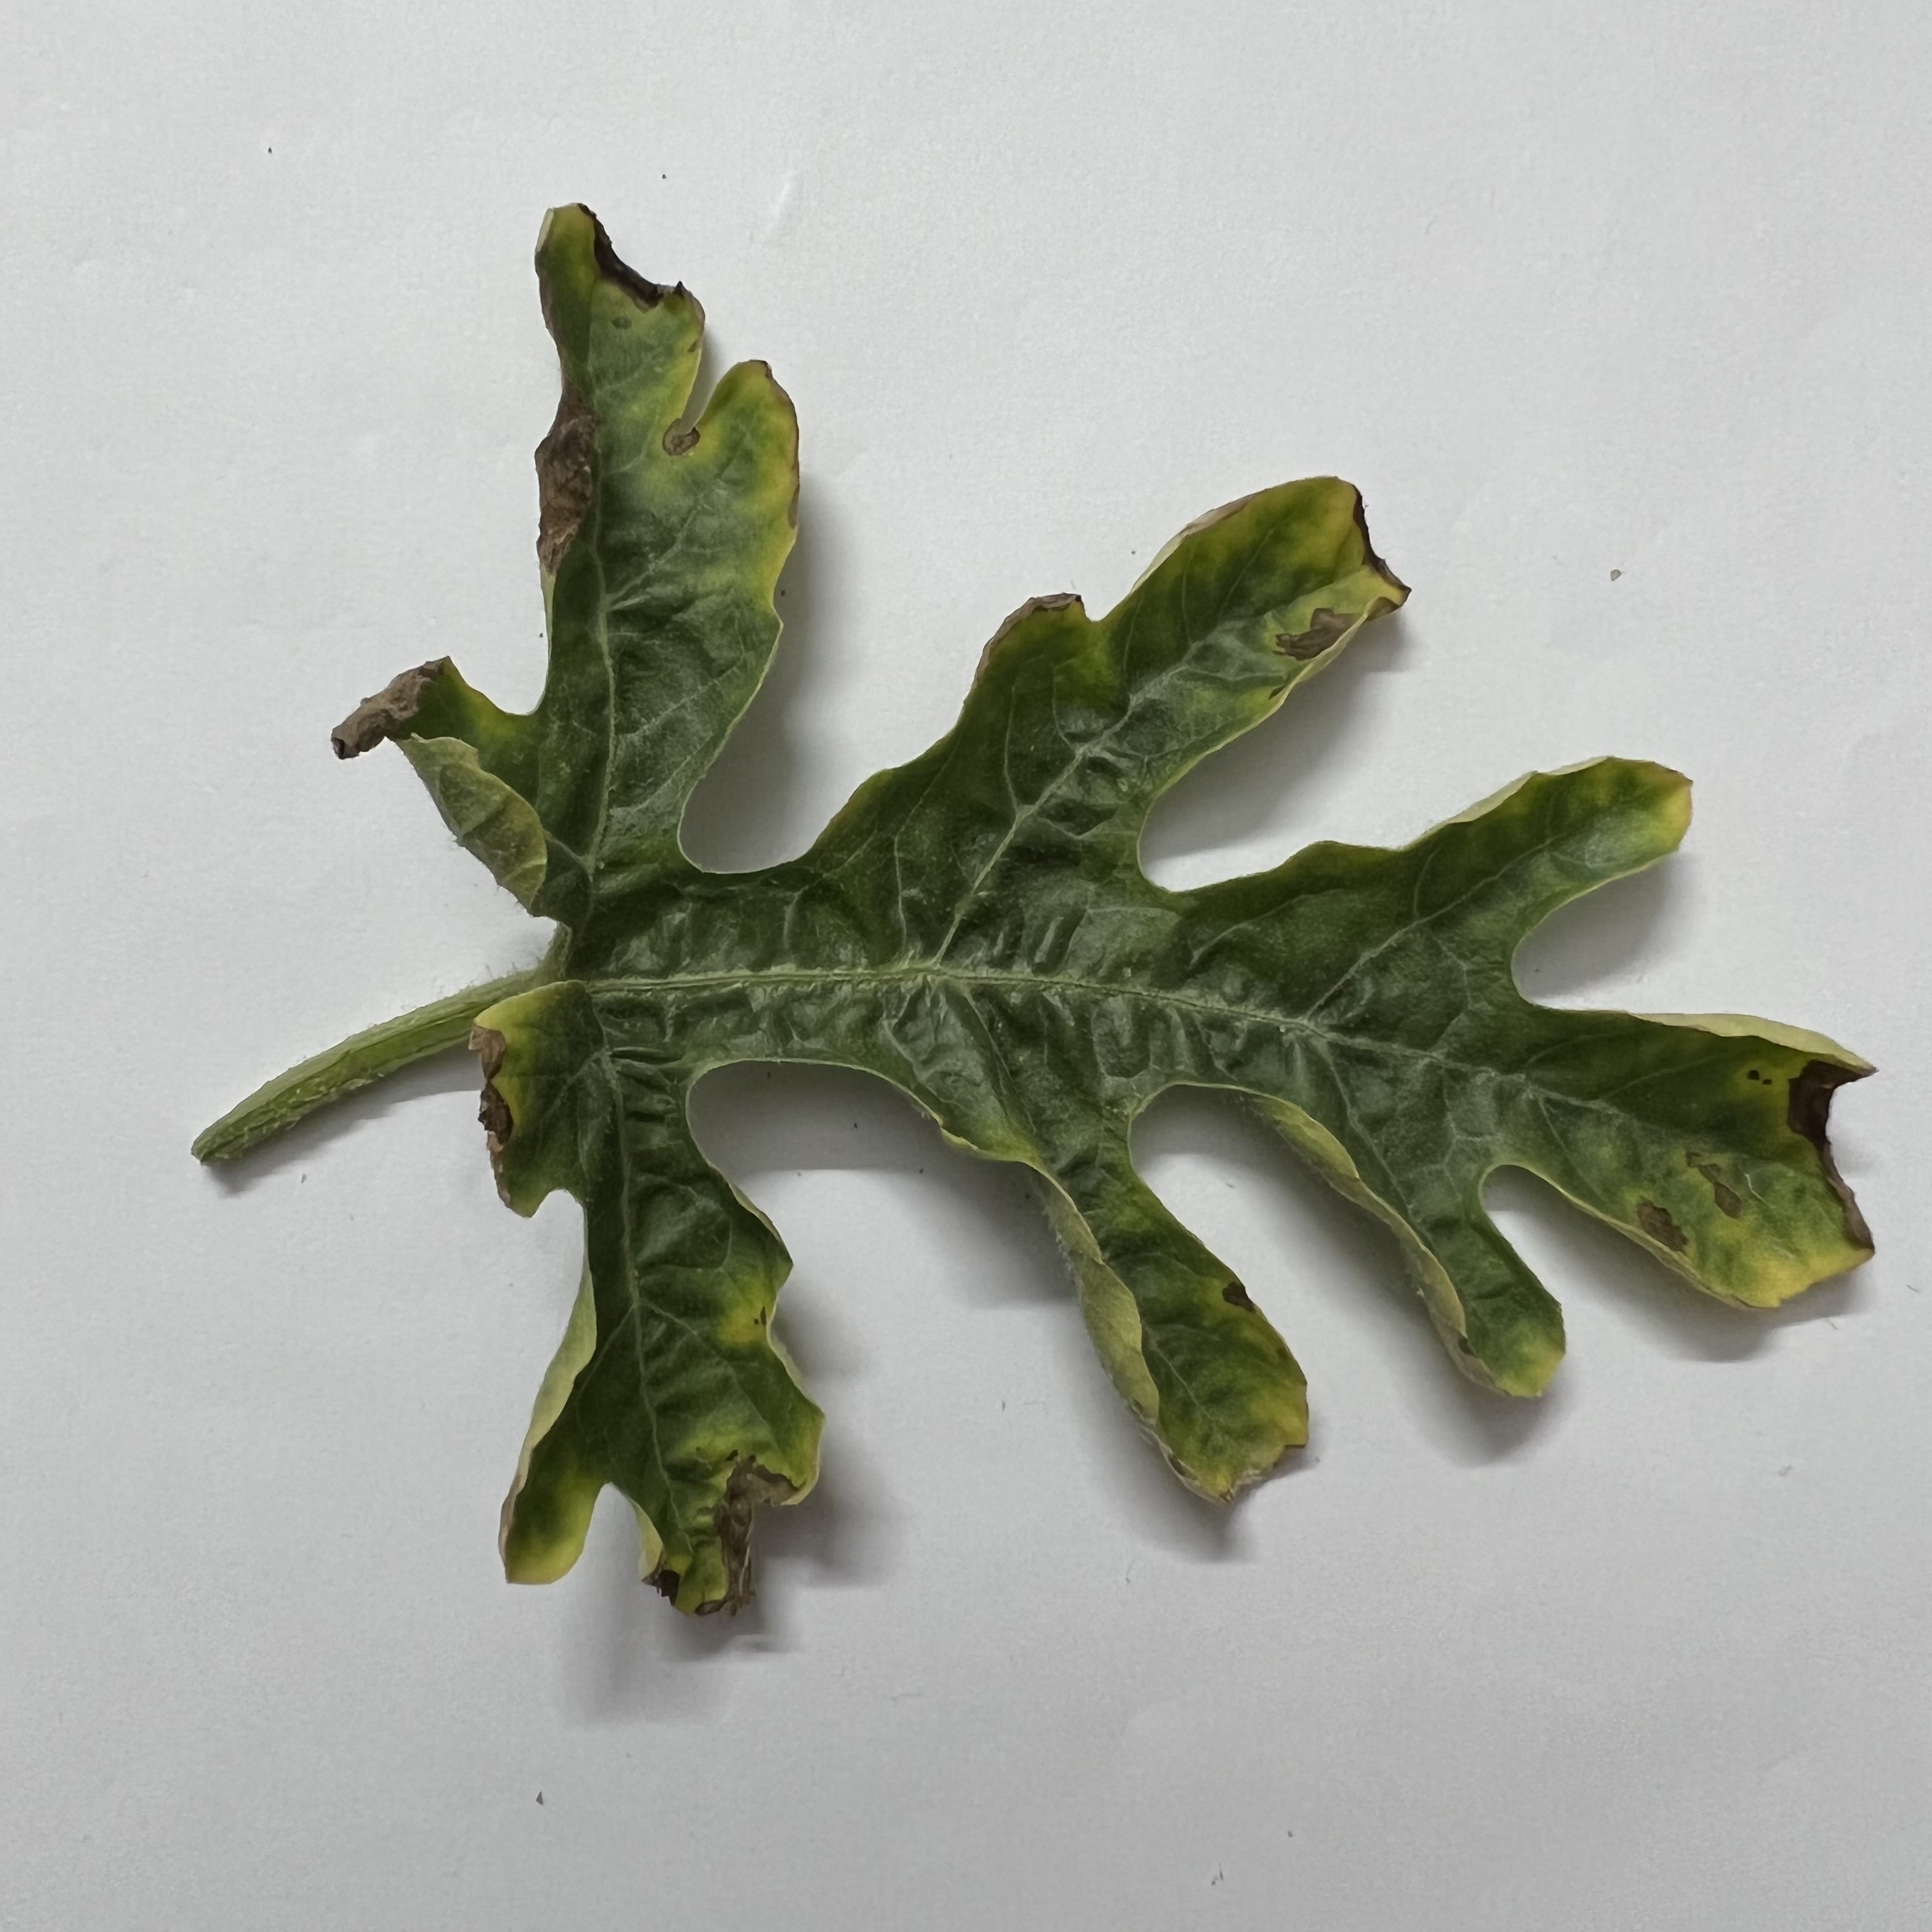
Label: Downy_Mildew